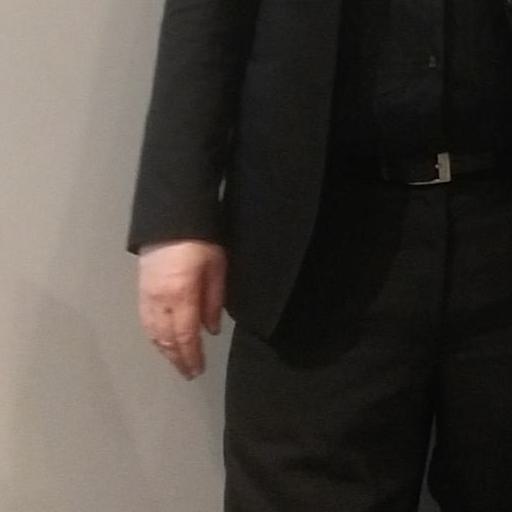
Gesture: no_gesture